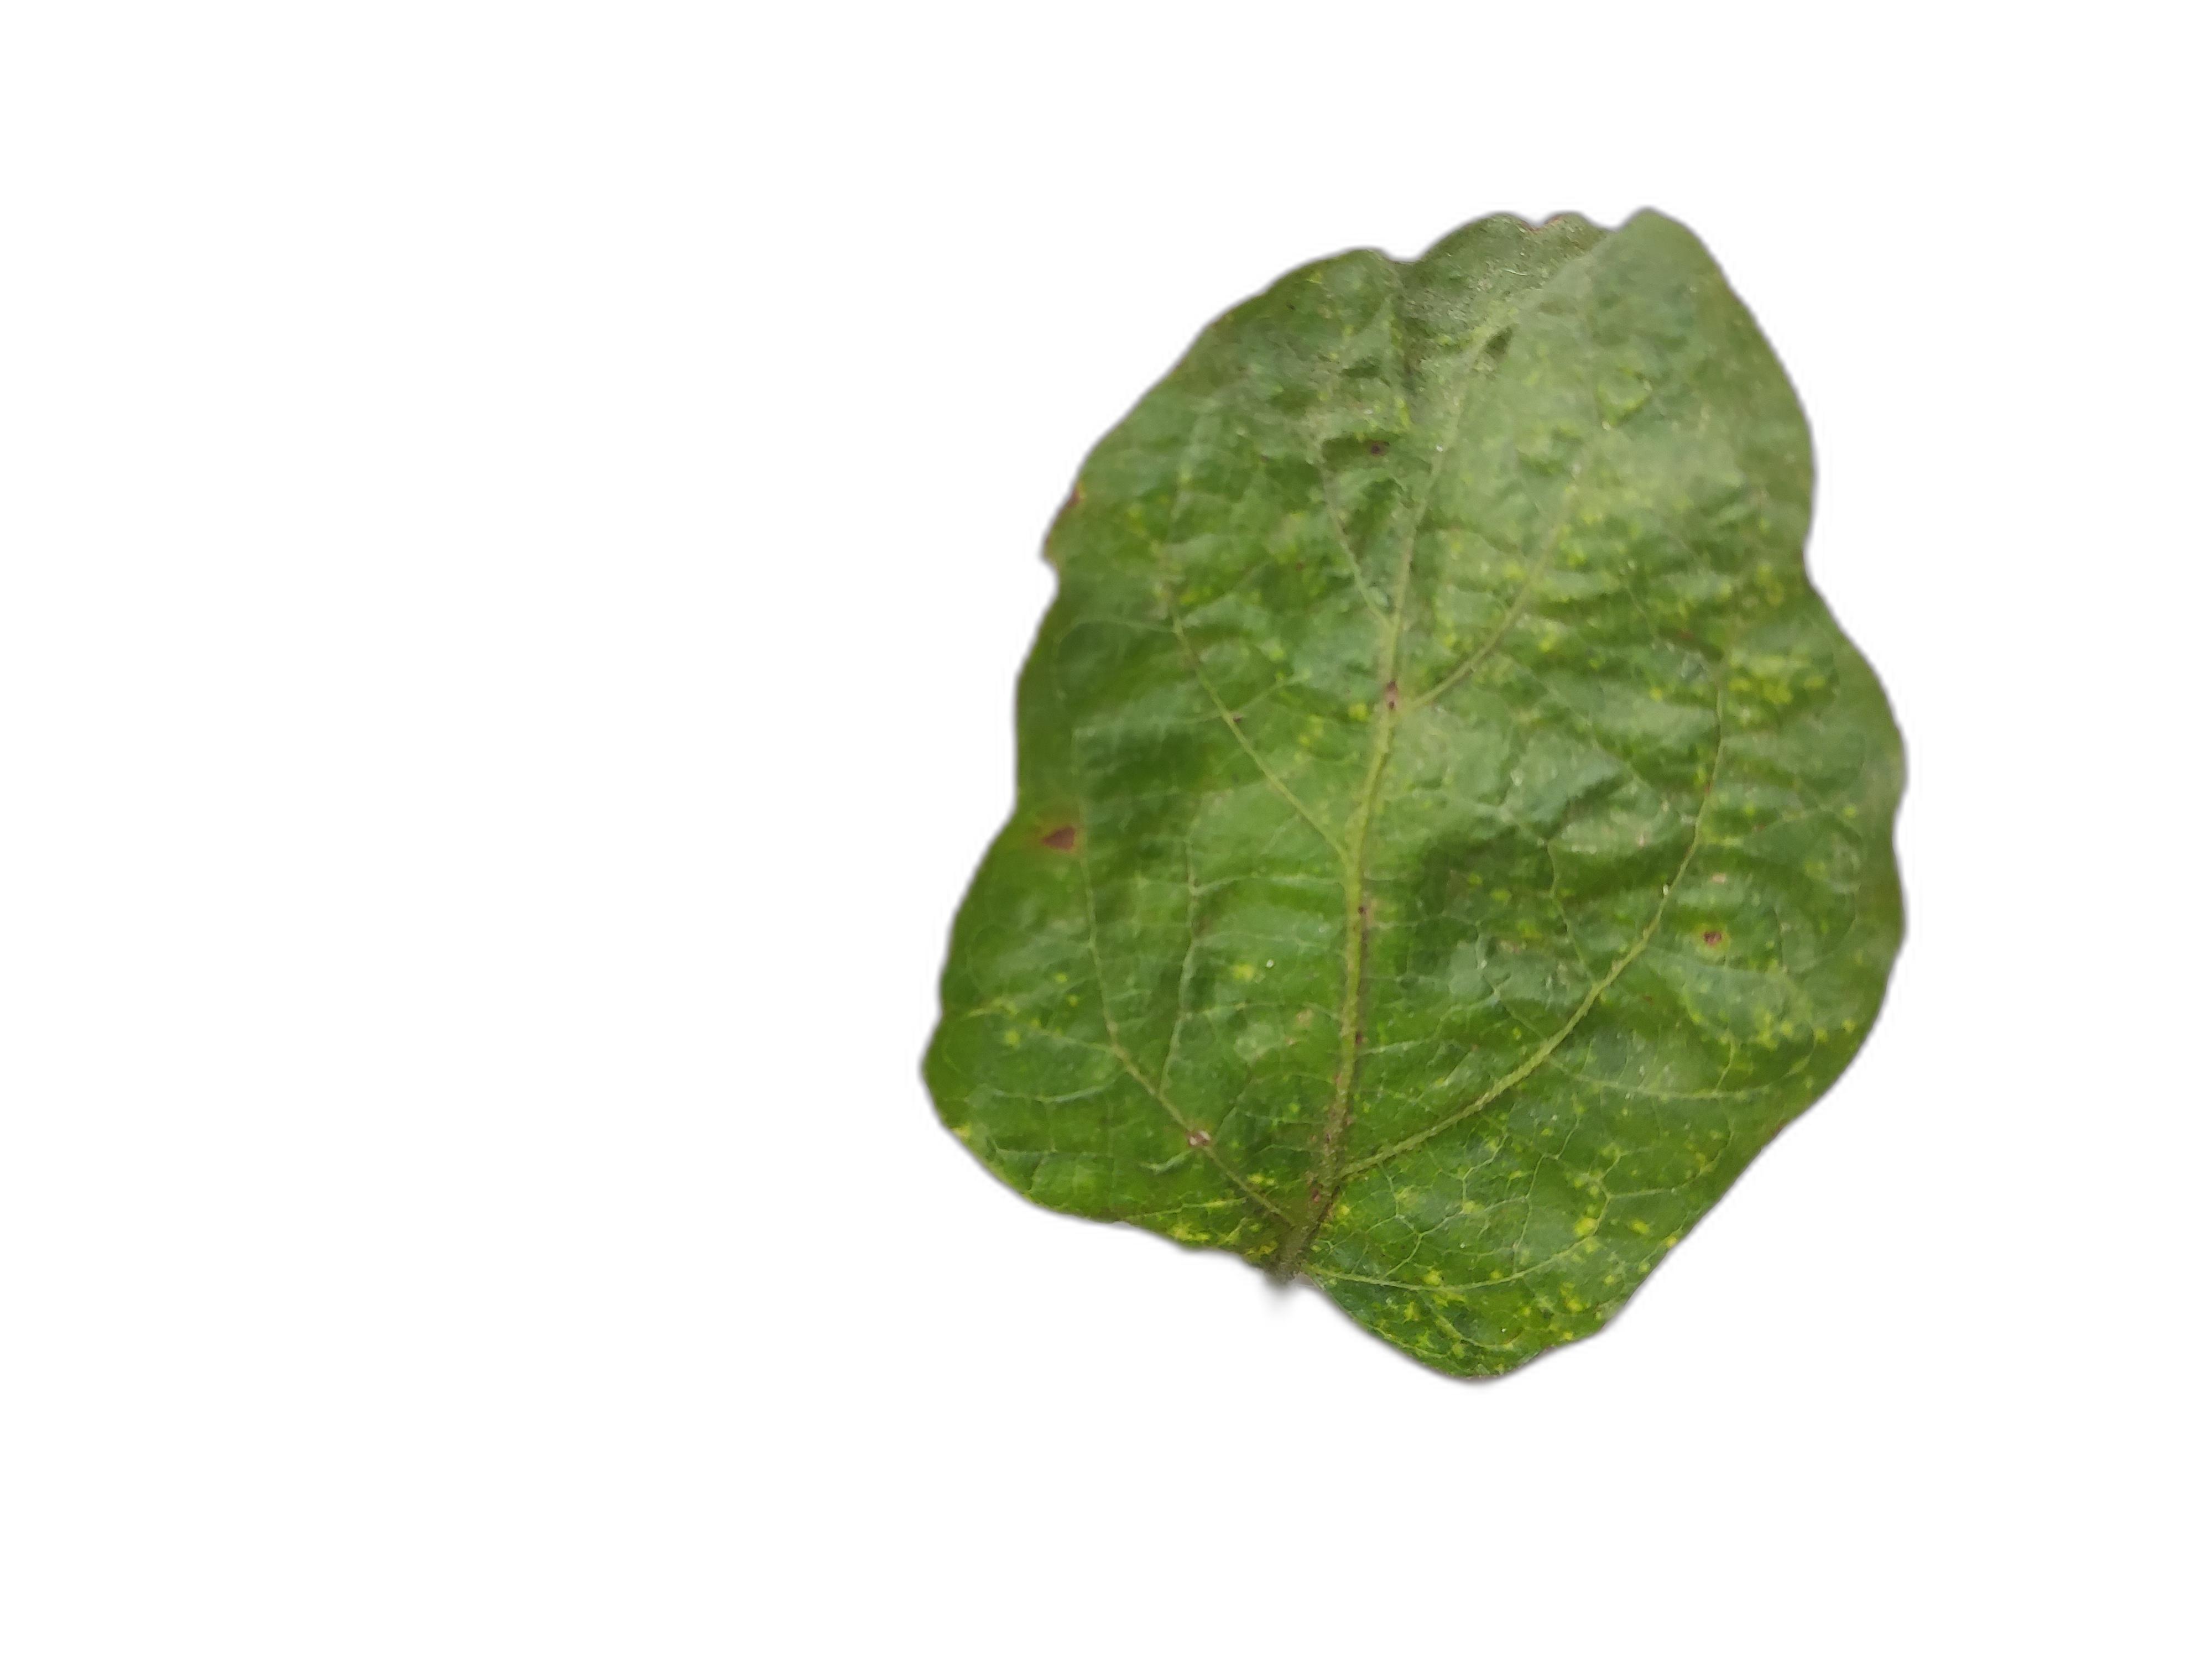
Label: Mosaic Virus Disease